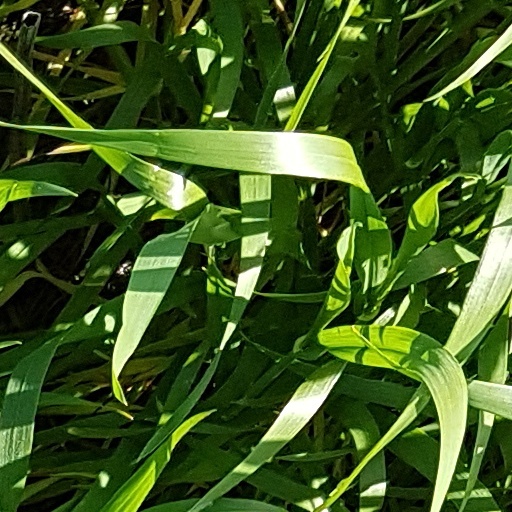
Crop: wheat